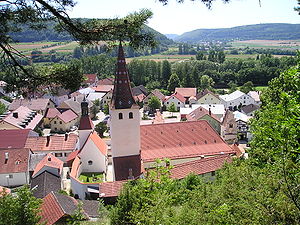
Kinding
Kinding
Kinding er en købstad og rekreationsby i Landkreis Eichstätt i Regierungsbezirk Oberbayern i den tyske delstat Bayern.